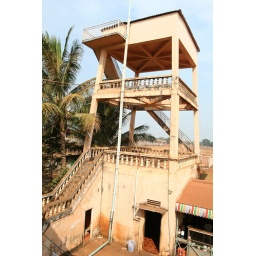
water tower in the yard of our spooky guesthouse